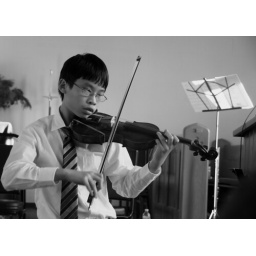
Church Violinist in black and white